Brechin Castle

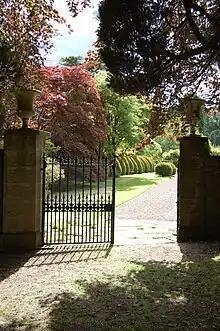
A garden gate at Brechin Castle

The grounds have been in the Ramsay family since the 12th century. In 1782, under the terms of a Maule will, William Ramsay adopted the name William Ramsay Maule, thereafter uniting the family names. Ramsay-Maule appears to have remodelled the frontage to a fashionable Georgian style at this time.